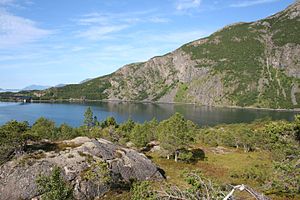
Djupfjorden (Sortland)
Djupfjorden, august 2006
Djupfjorden, august 2006
Djupfjorden er en fjord på vestsiden af Hinnøya i Sortland kommune i Nordland fylke i Norge. Den har indløb fra Sortlandssundet mellem Moldvikneset i syd og Børsneset i nord, og og går omkring tre kilometer mod sydøst ind til Djupfjordbotn.Riksvej 822 krydser Djupfjorden på Djupfjordstraumen bro. Broen blev åbnet i 1983. Før broen og vejen fra Sigerfjord blev bygget, gik der færge mellem Djupfjorden og Sortland.